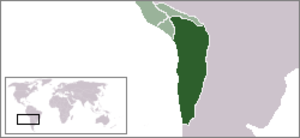
Le Qulla Suyu était la province du Tawantin Suyu située au sud de Cuzco. Elle s'étendait depuis Cuzco jusqu'à l'Argentine actuelle. Elle comprenait de nombreuses terres arides, occupées notamment par des tribus Quechuas, Qollas et Uros.